Prescription drug addiction

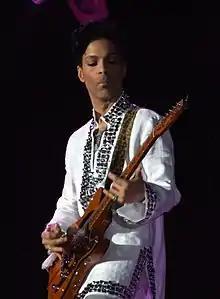
The singer Prince was a frequent user of painkillers and died of an overdose of fentanyl.

Sedatives have potent, dose-dependent CNS depressant effects. These drugs exert a calming effect and may also induce sleepiness. Sedative-hypnotic medications are commonly prescribed for anti-anxiety or sleeping aid purposes.